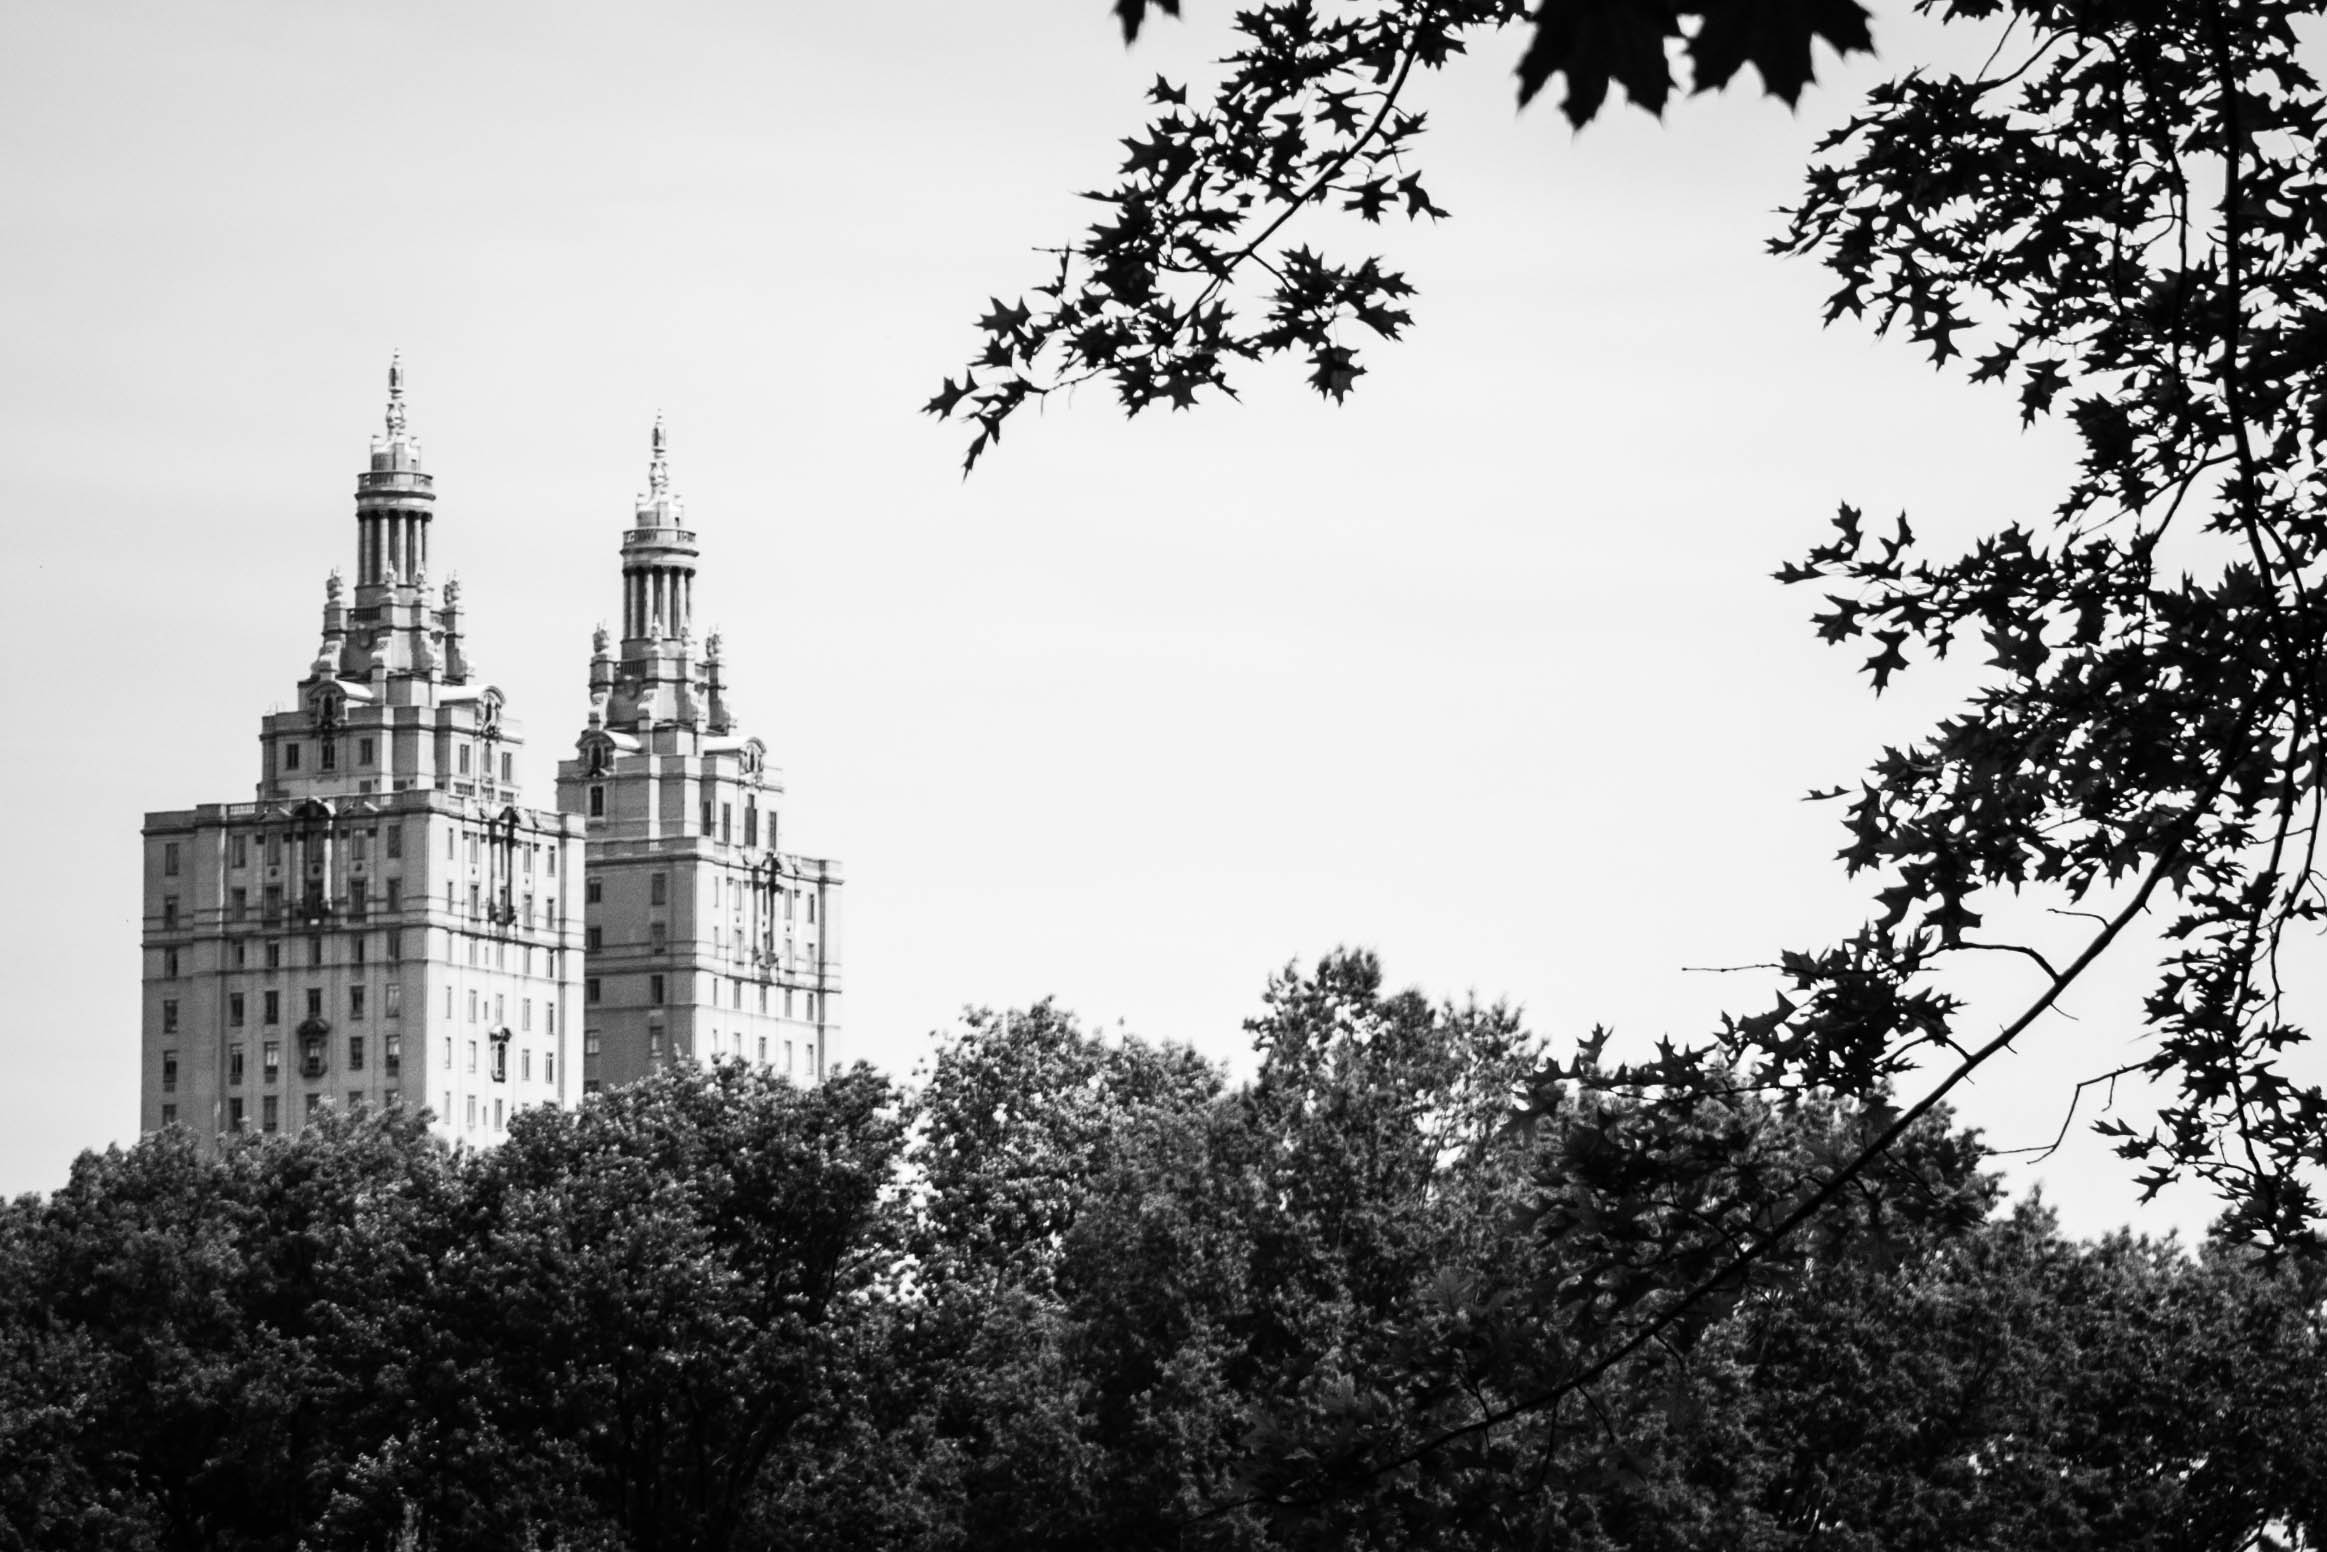
tree, black and white, manhattan, tower, monochrome, blackandwhite, newyork, ny, centralpark, monochrome photography, woody plant